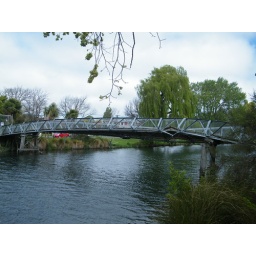
Foot bridge across the Avon River not far from my daughters house badly twisted in the earthquake.